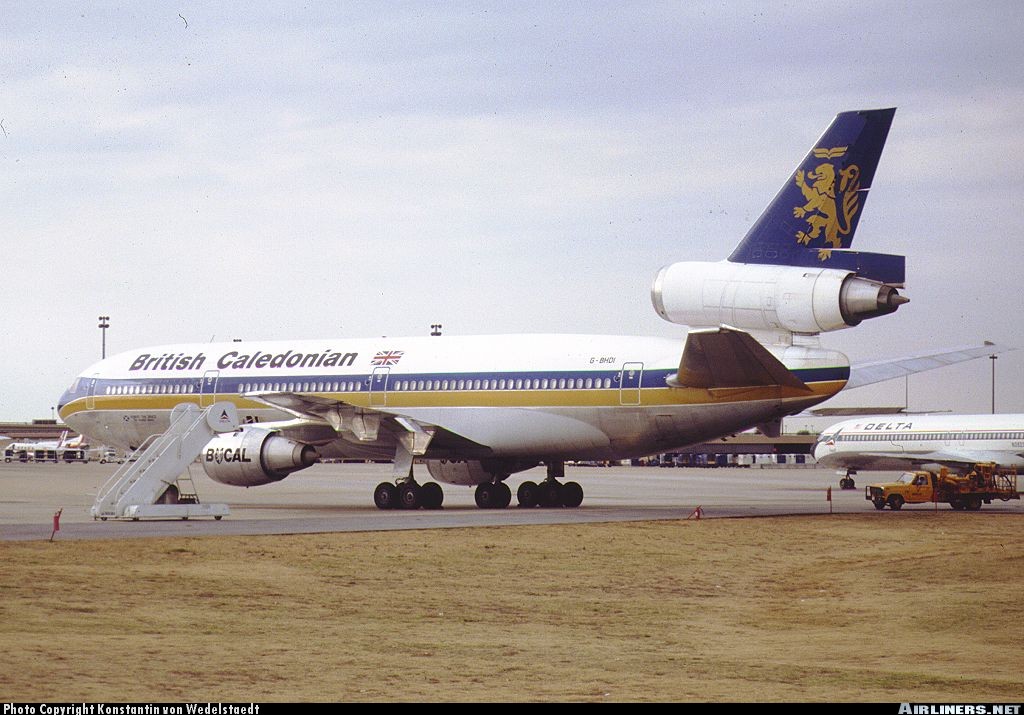
Vehicle type: Planes